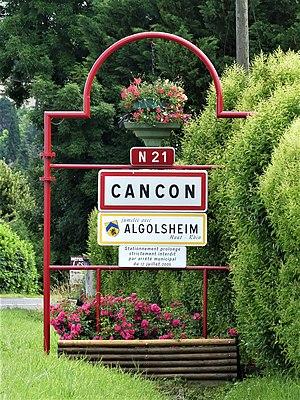
Panneau de jumelage sur la route nationale 21, Cancon, Lot-et-Garonne-France.
Cancon est une commune du Sud-Ouest de la France, située dans le département de Lot-et-Garonne.